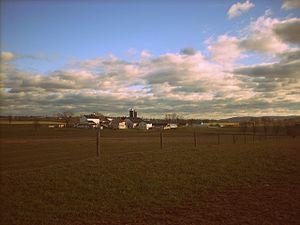
Upper Leacock Township est un township situé au centre du comté de Lancaster, en Pennsylvanie, aux États-Unis. En 2010, il comptait une population de 8 708 habitants.